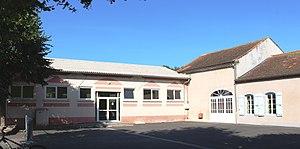
Salle des fêtes de Caixon (Hautes-Pyrénées)
Caixon est une commune française située dans le département des Hautes-Pyrénées, en région Occitanie.